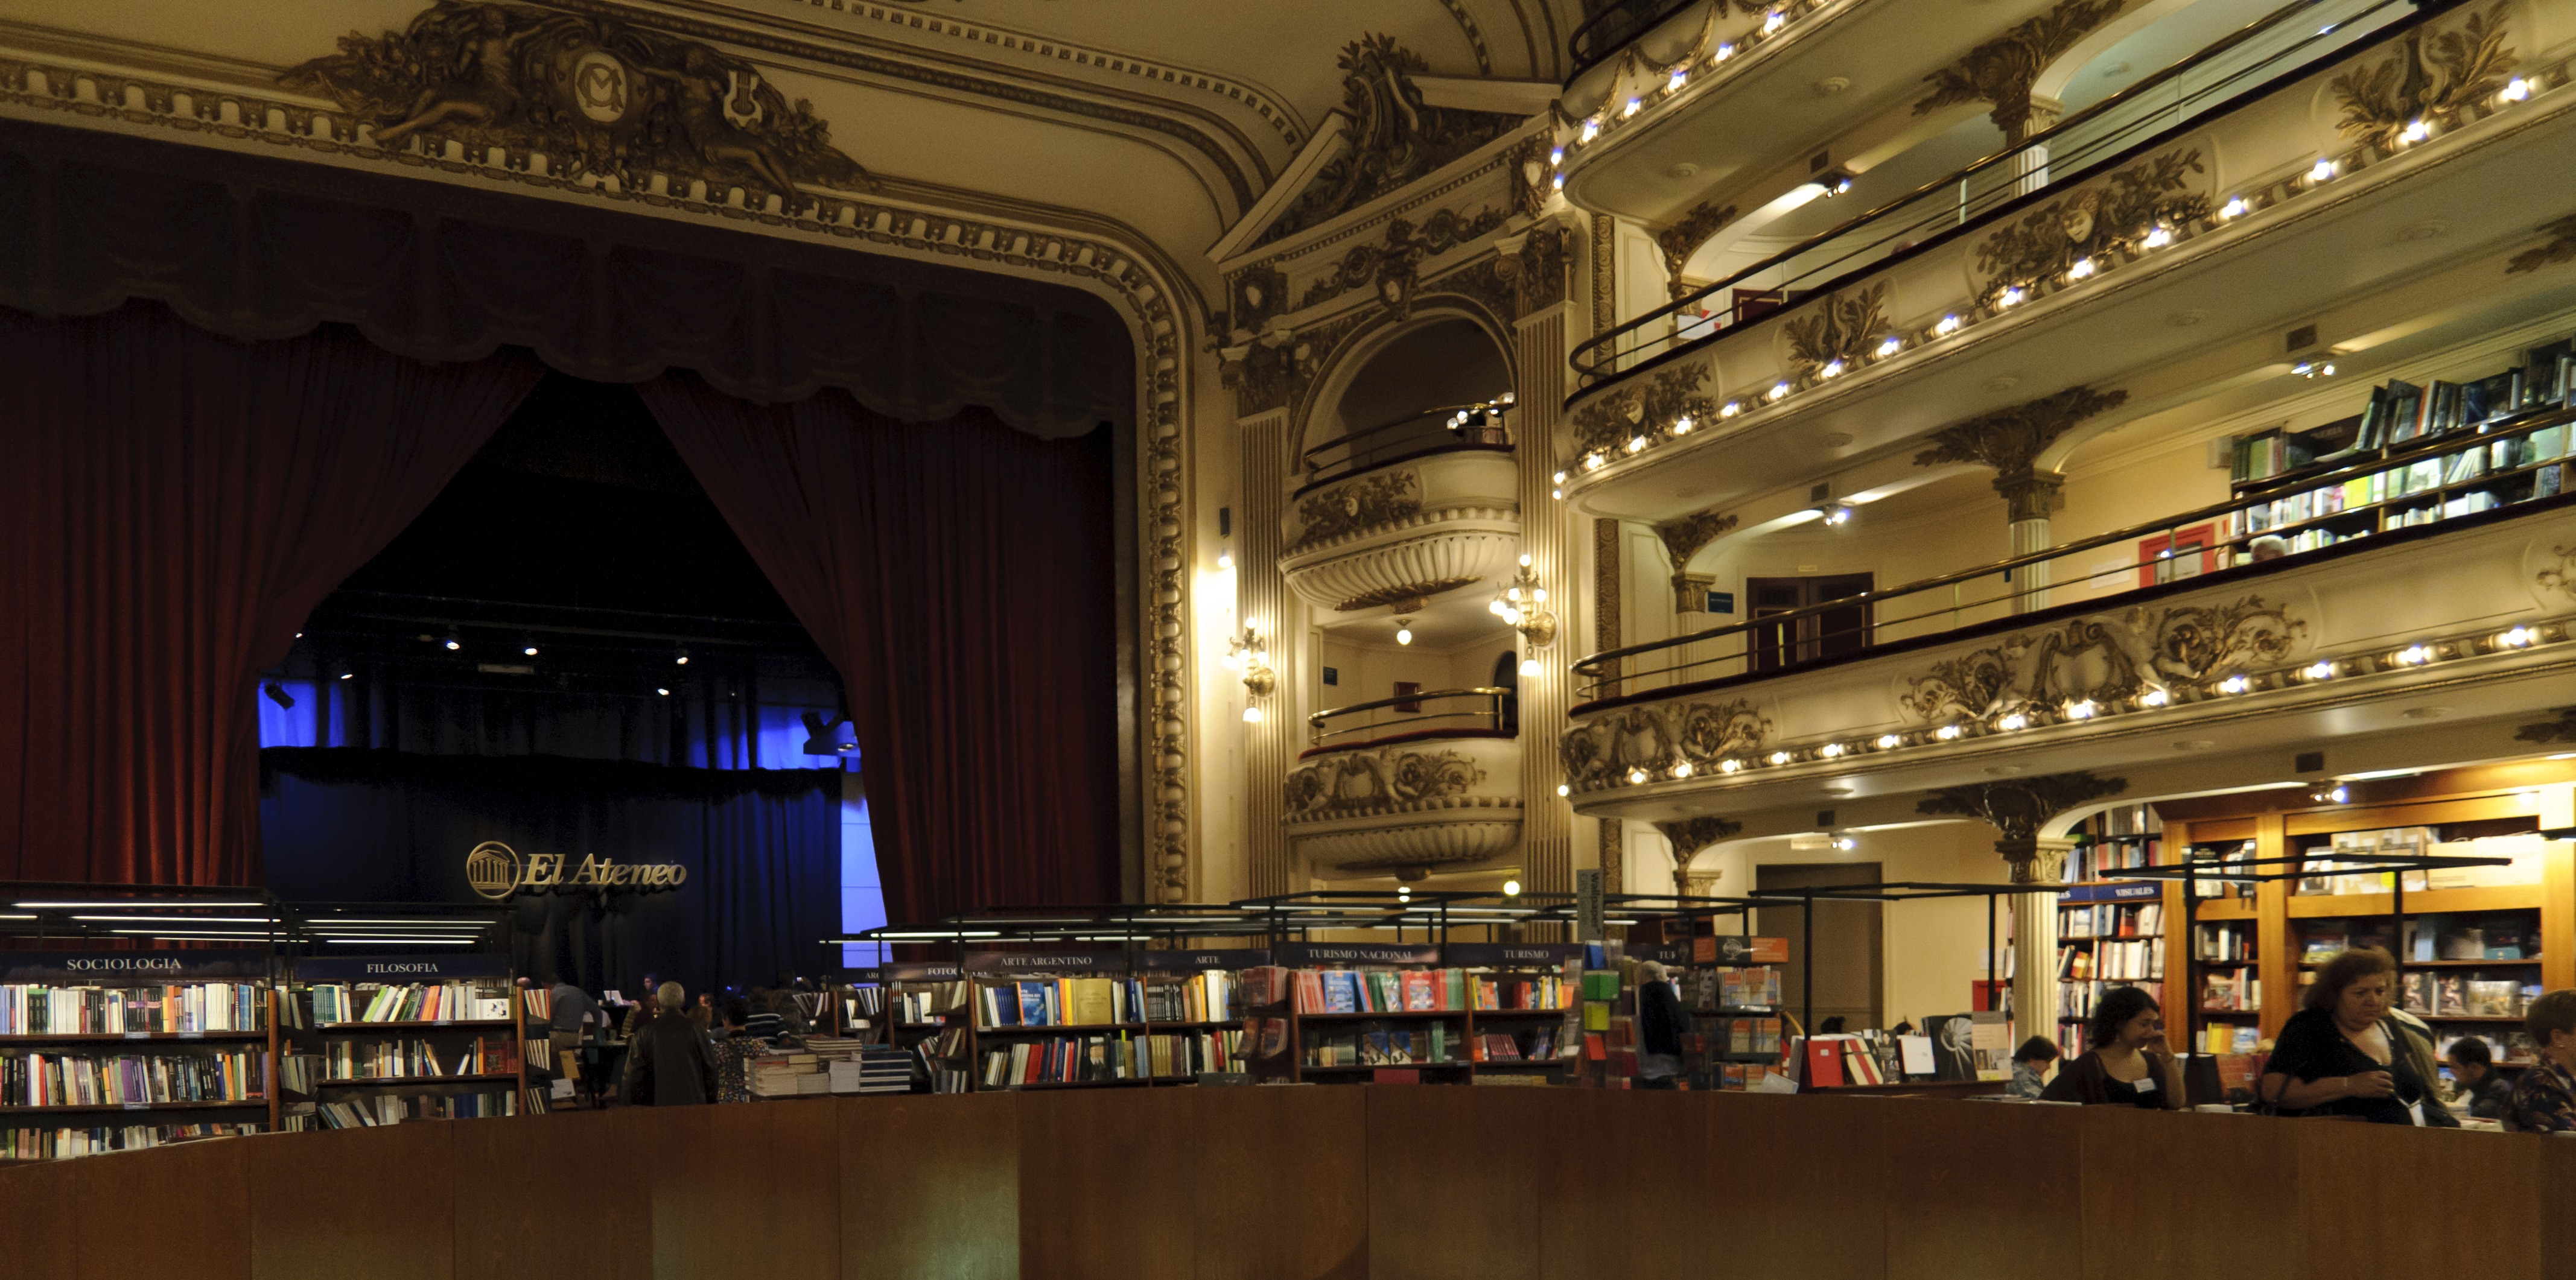
night, building, nikon, argentina, buenosaires, aires, d300, approved